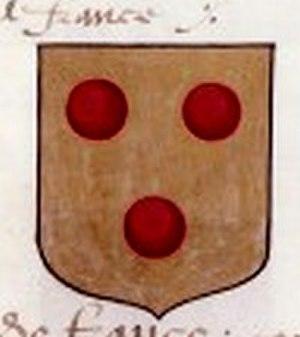
Armes de Pierre deCourtenay
La maison capétienne de Courtenay est une branche de la maison capétienne, issue de Pierre de France, sixième fils du roi de France Louis VI le Gros, devenu seigneur de Courtenay par son mariage avec l'héritière de la maison de Courtenay.